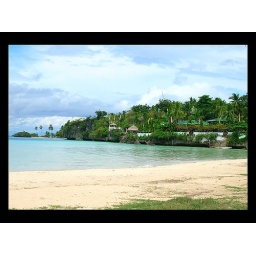
white sand in Santiago beach